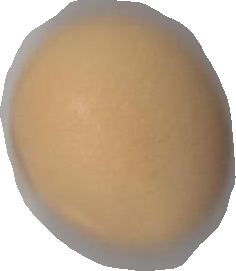
Variety: Grobogan